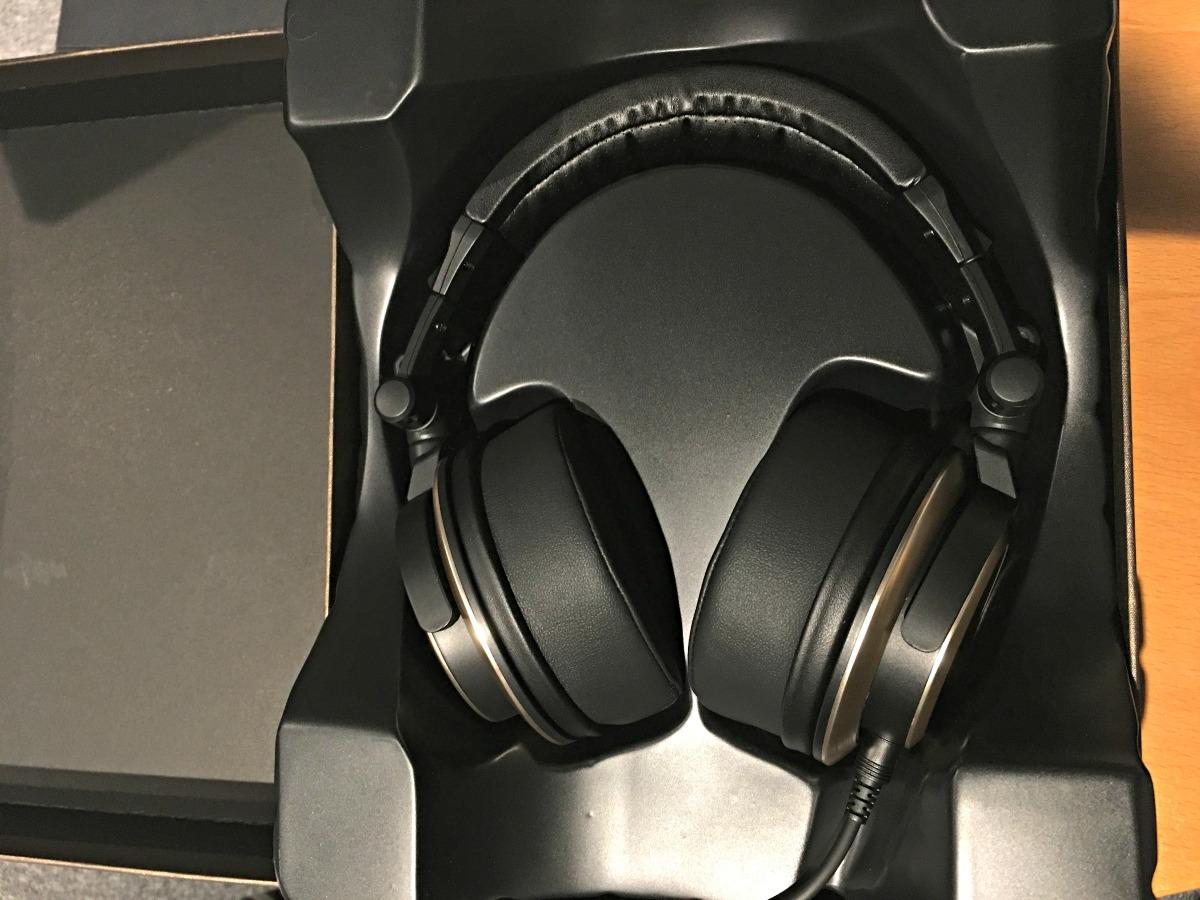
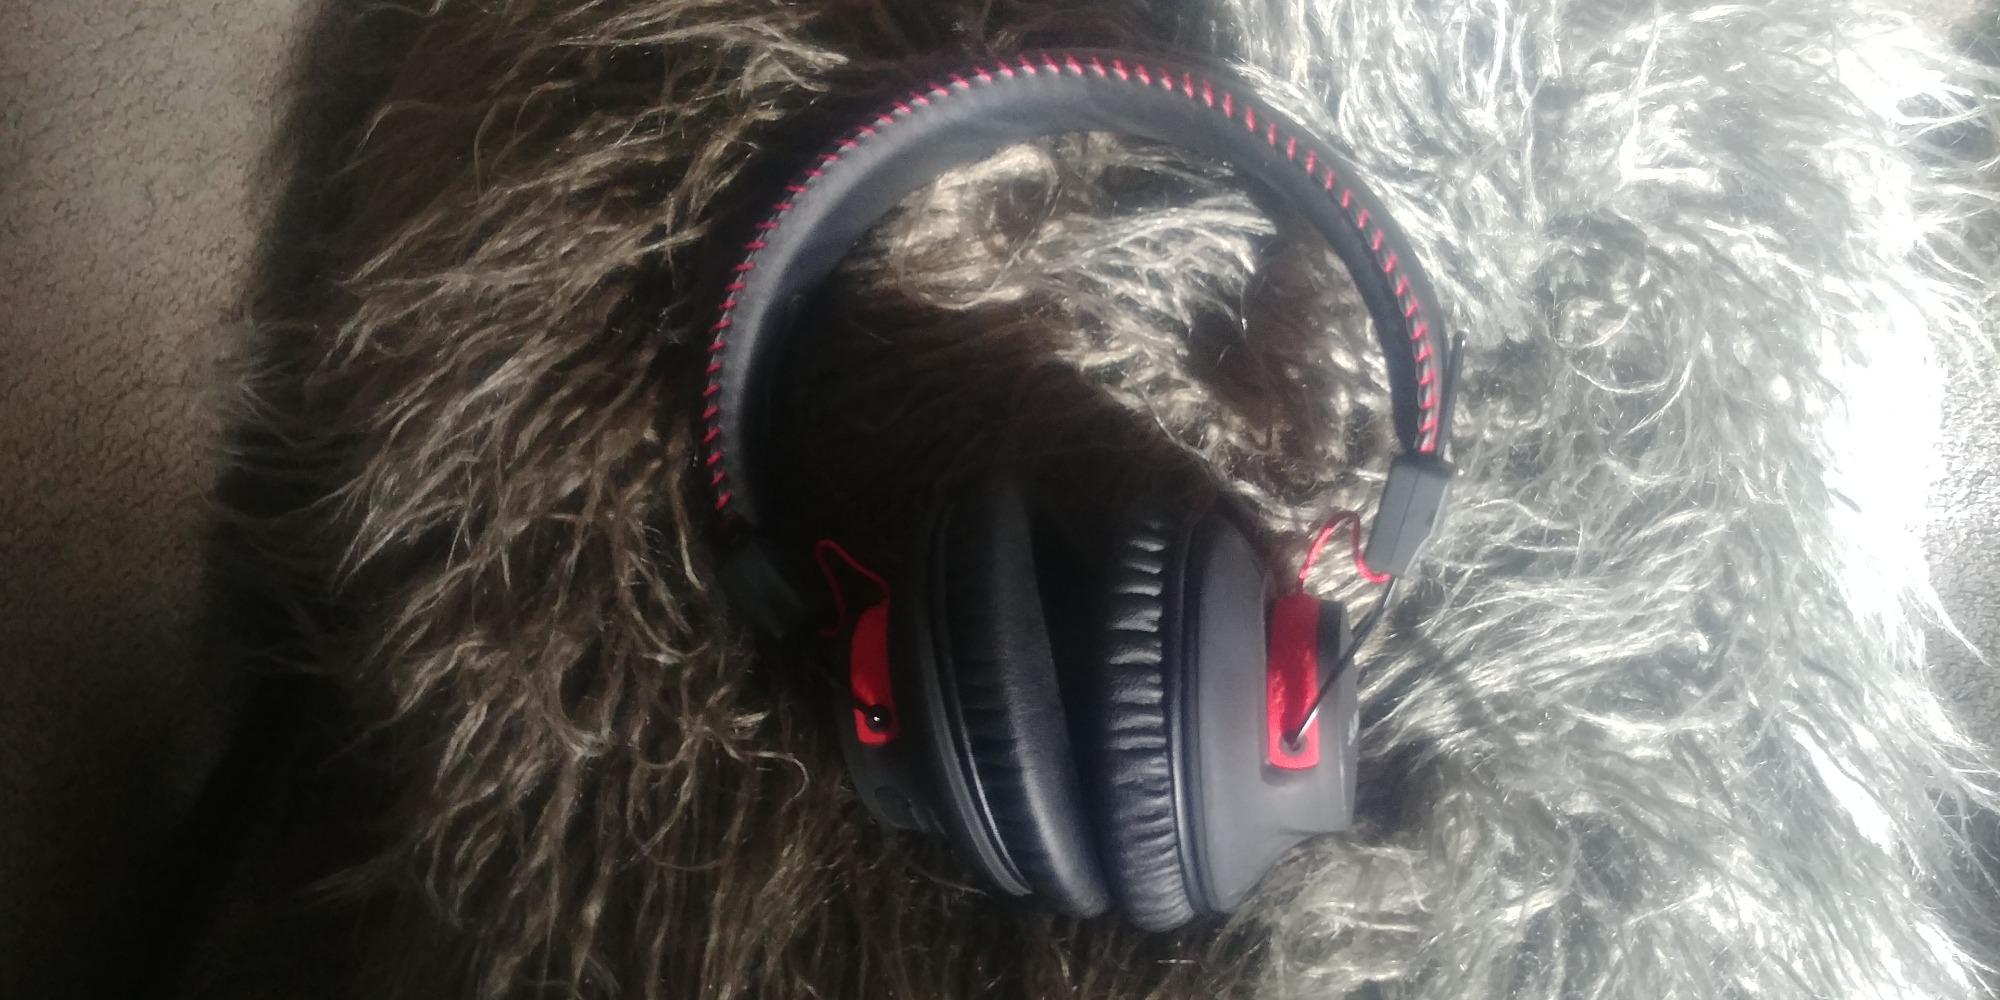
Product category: headphones
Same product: no